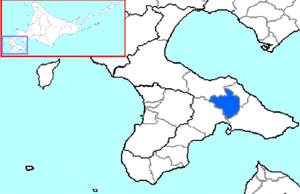
Le district de Kameda est un district de la sous-préfecture d'Oshima au Japon. Au 1ᵉʳ mars 2015, sa population était estimée à 28 640 habitants pour une superficie de 216,75 km².